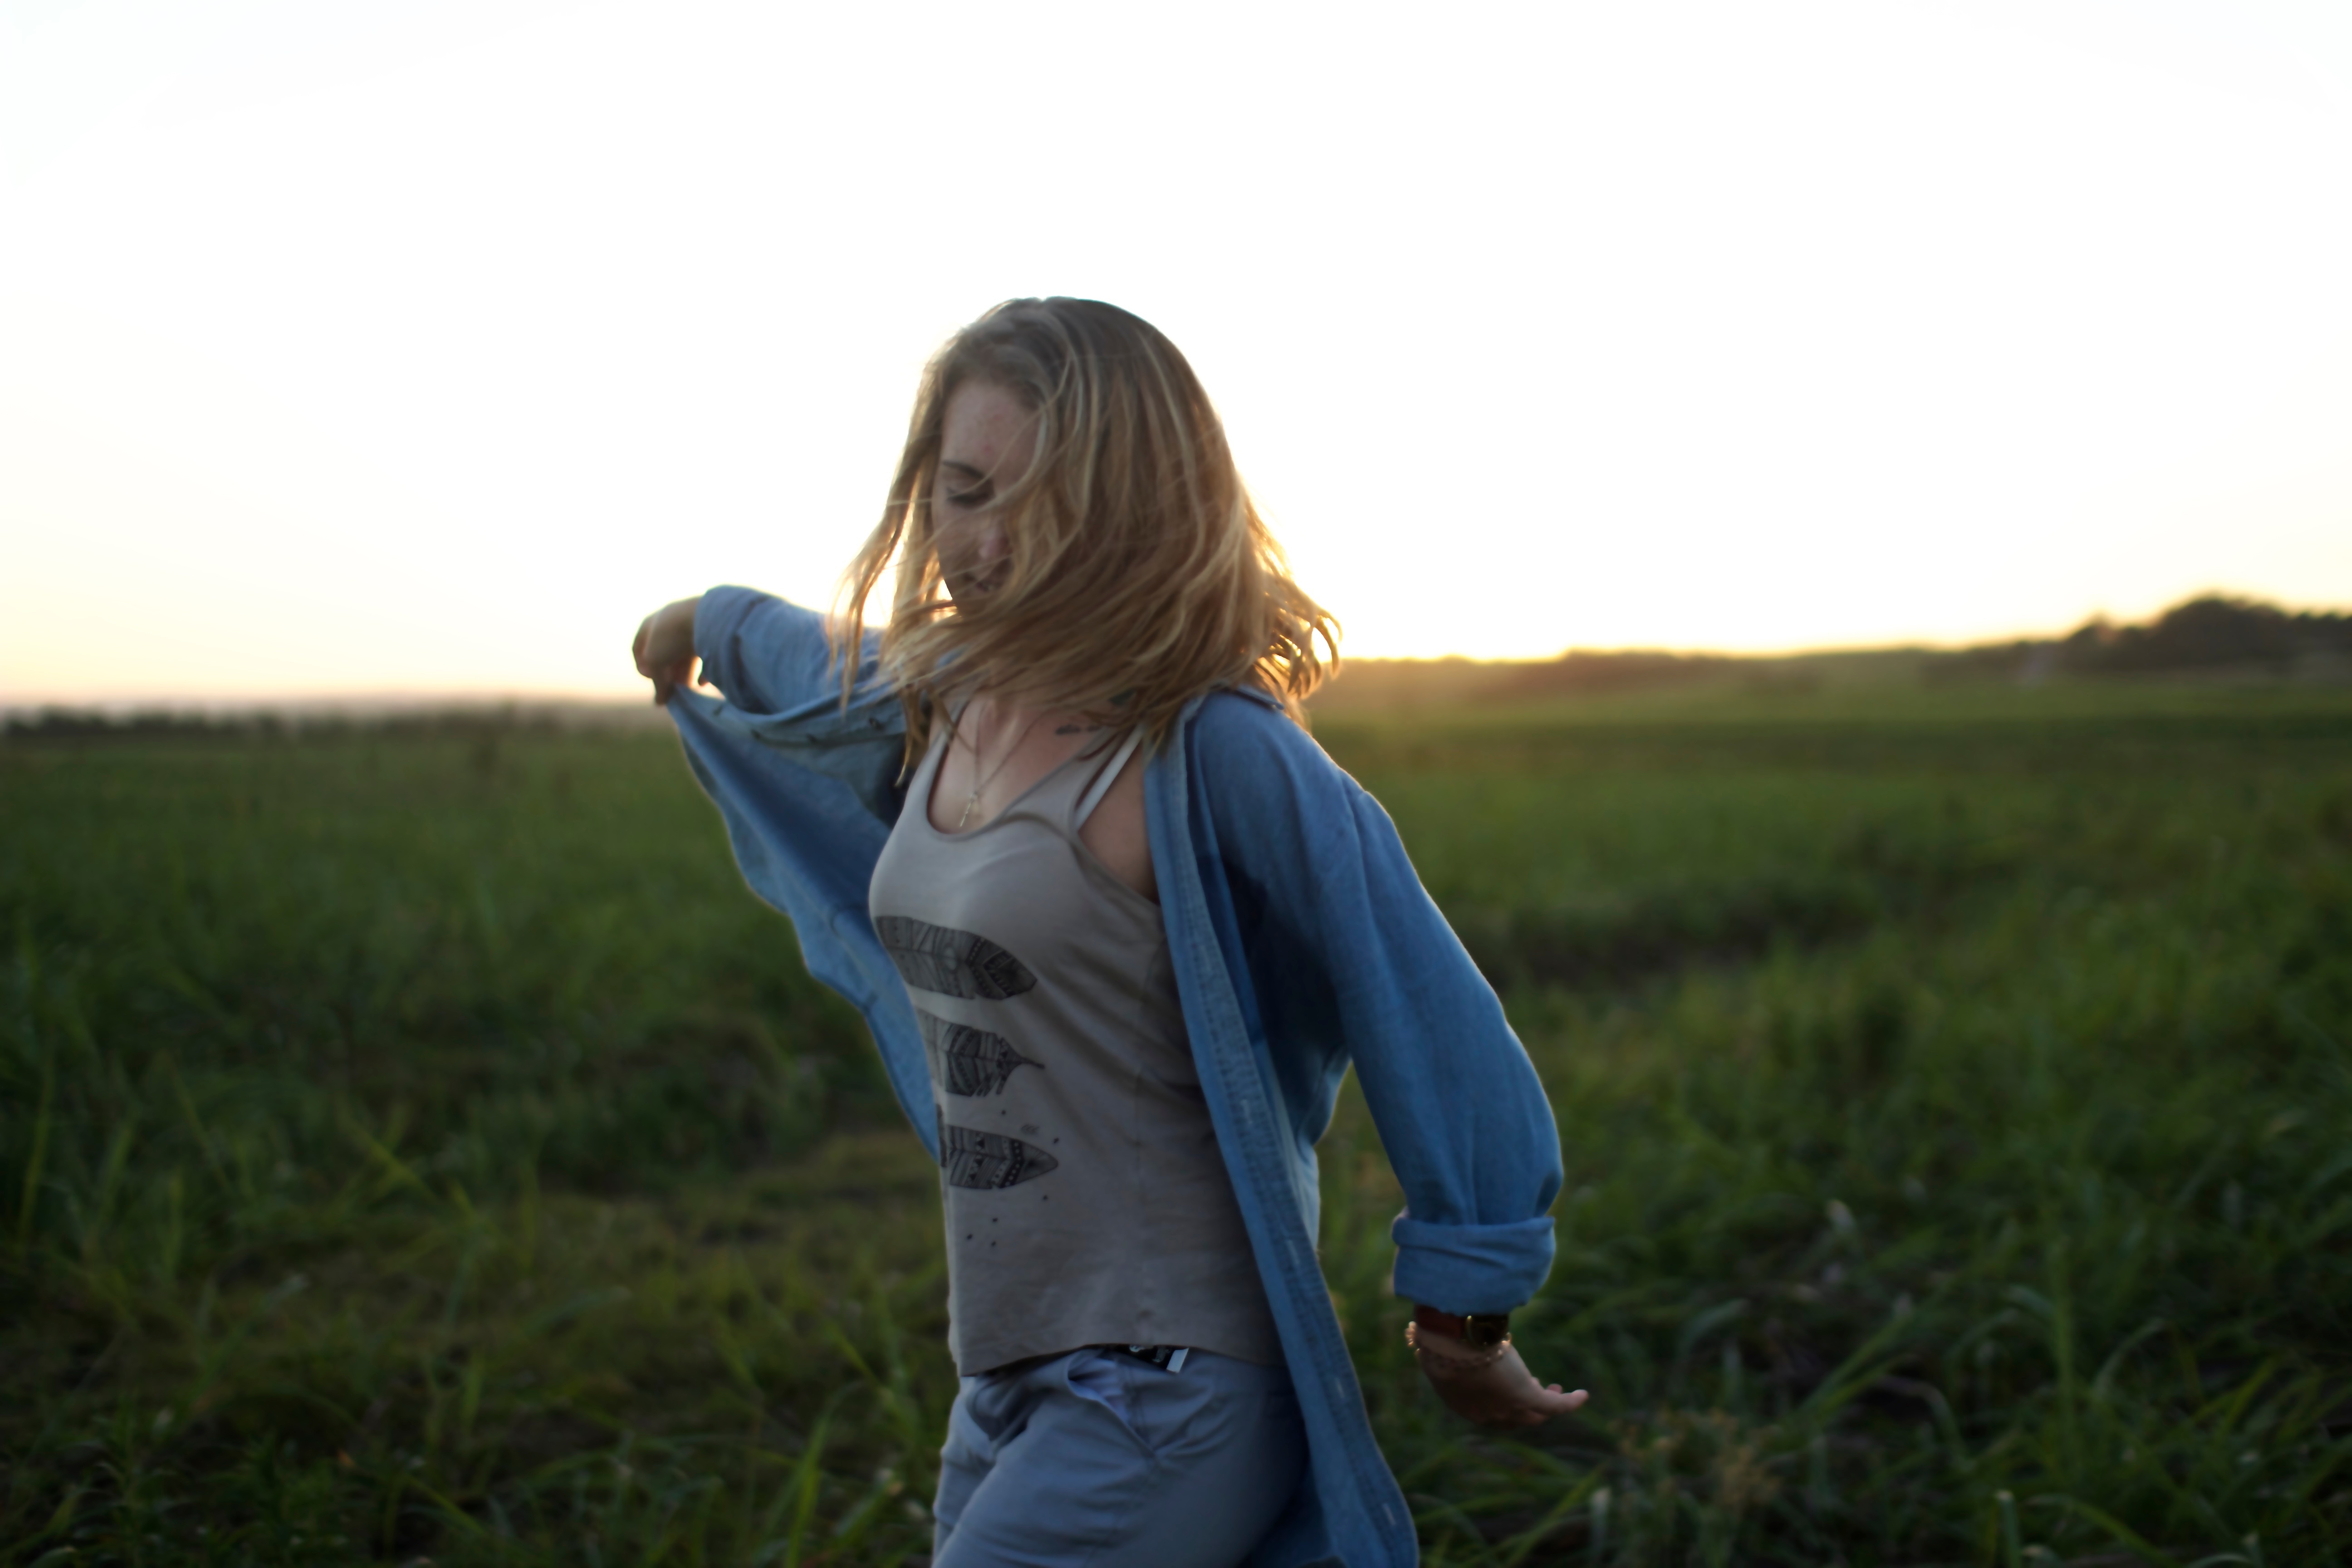
grass, girl, lawn, photography, meadow, sunlight, model, blue, photograph, beauty, emotion, interaction, photo shoot, portrait photography